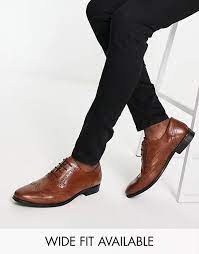
Label: Brogue